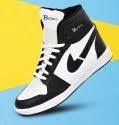
Label: Sneaker